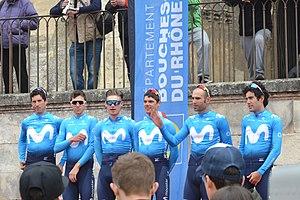
Lors du podium des signatures avant départ de l'étape